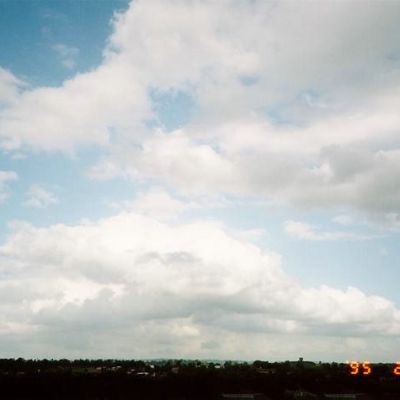
Cloud type: Stratocumulus (Sc)